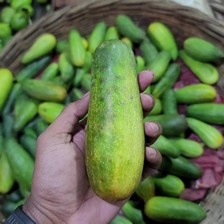
Label: cucumber